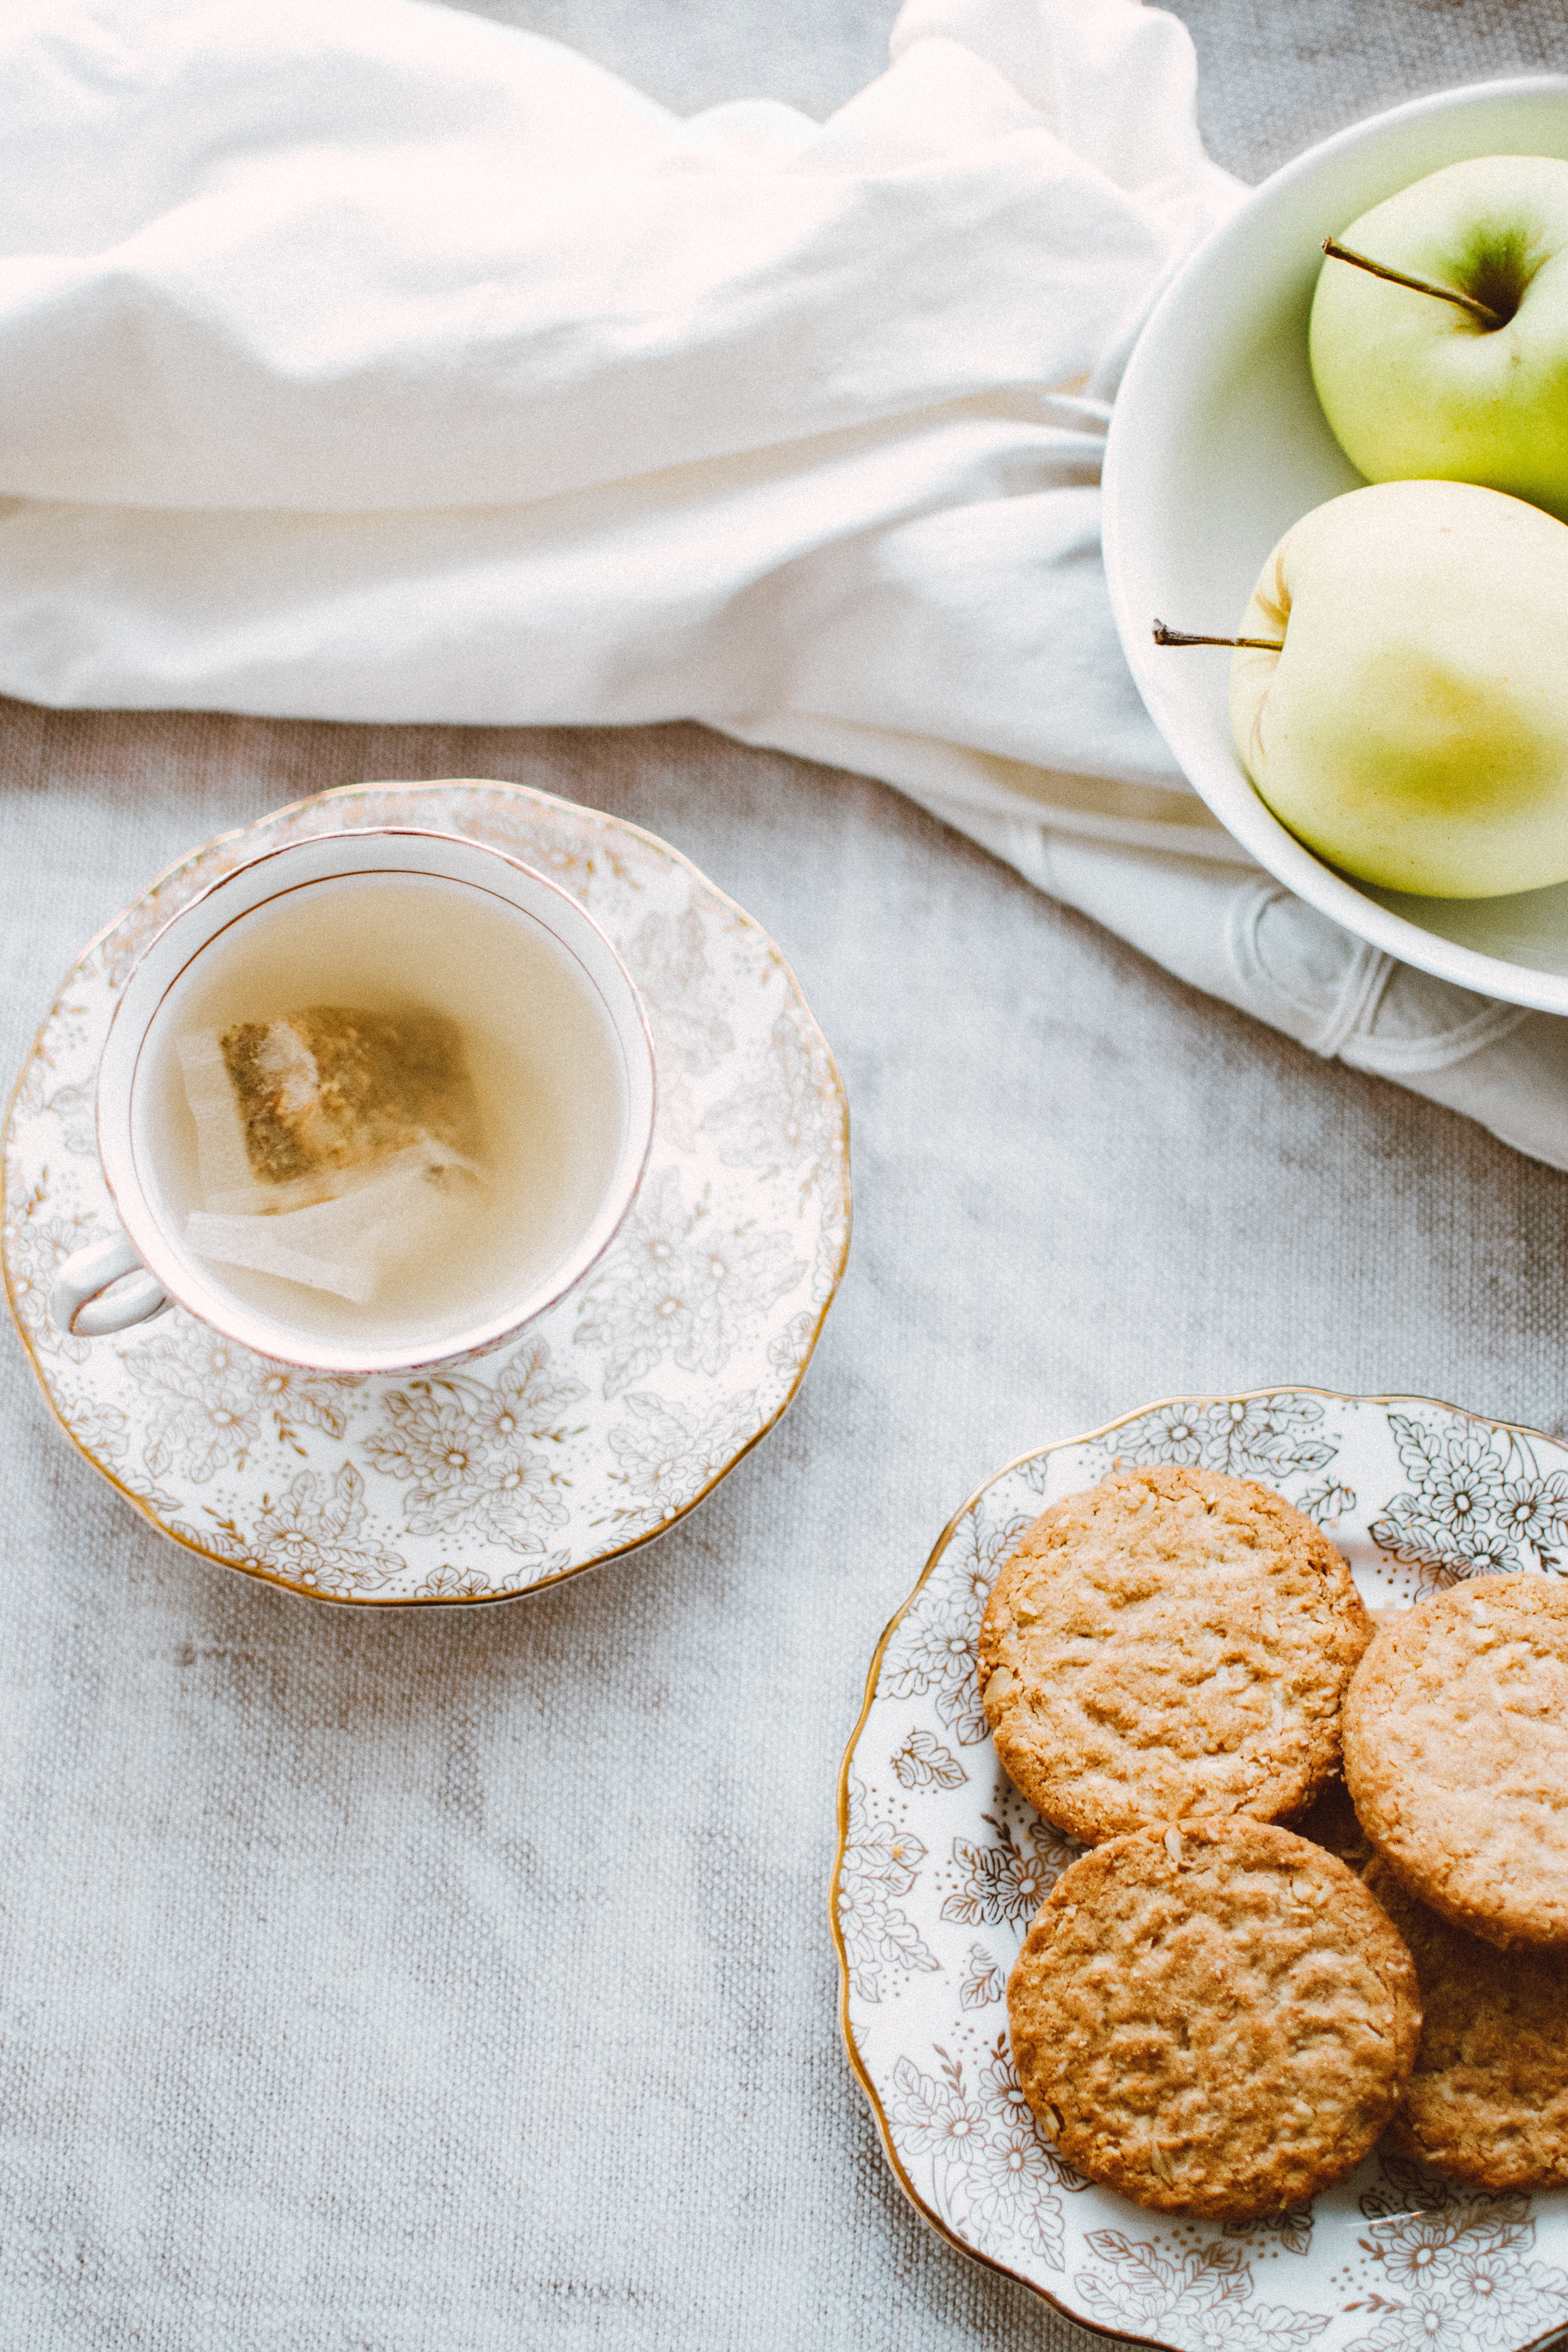
dish, food, cuisine, ingredient, apple, produce, plate, breakfast, dessert, baked goods, finger food, dishware, snickerdoodle, cookie, scone, gluten, tableware, biscuit, fruit, serveware, saucer, snack, cookies and crackers, cup